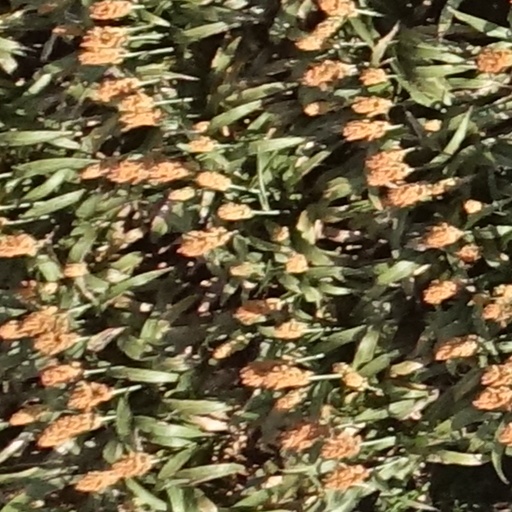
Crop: sorghum